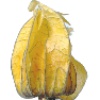
Label: Physalis with Husk 1